Aron Domżała

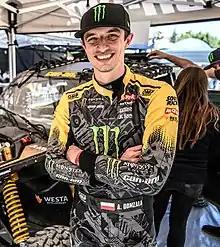

Aron Domżała (born 1 August 1989) is a Polish rally raid racer who currently competes in the UTV category. He won the 2016 FIA Cross Country Rally World Cup in the T3 class.